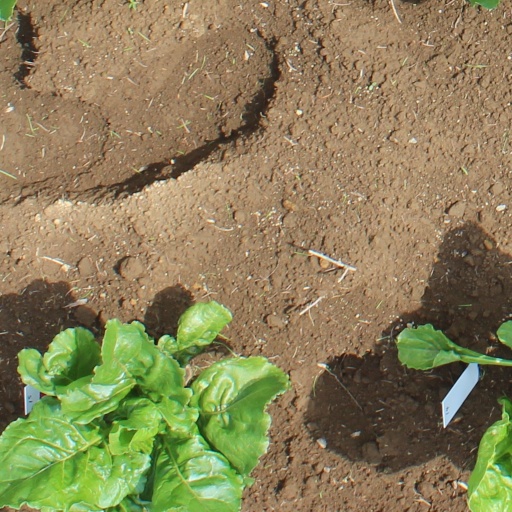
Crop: sugar beet